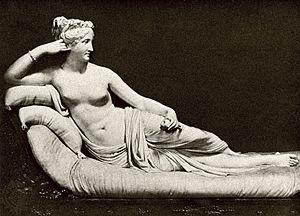
Pauline Bonaparte, princesse française, est la deuxième fille de Charles-Marie Bonaparte et de Maria Letizia Ramolino, et sœur de Napoléon Bonaparte. Elle est née le 20 octobre 1780 à Ajaccio, dans la maison familiale, et meurt le 9 juin 1825 à Florence. Elle était la sœur préférée de Napoléon.
La Vénus Victrix est une sculpture d'Antonio Canova surnommée la Vénus Borghèse car la princesse Pauline Bonaparte Borghèse avait servi de modèle pour la statue. Elle est exposée Galerie Borghèse à Rome.
Nicolas Constantinovitch de Russie, né le 2 février 1850 à Saint-Pétersbourg et mort le 26 janvier 1918 à Tachkent, est un grand-duc de Russie et membre de la Maison de Holstein-Gottorp-Romanov. Il était membre honoraire de la Société impériale de géographie.
La Galerie Borghèse est un musée public situé dans le parc de la Villa Borghèse à Rome.
Les seins sont les mamelles des femmes, organe pair contenant une glande mammaire qui sécrète du lait et permet l’allaitement des nouveau-nés et nourrissons.